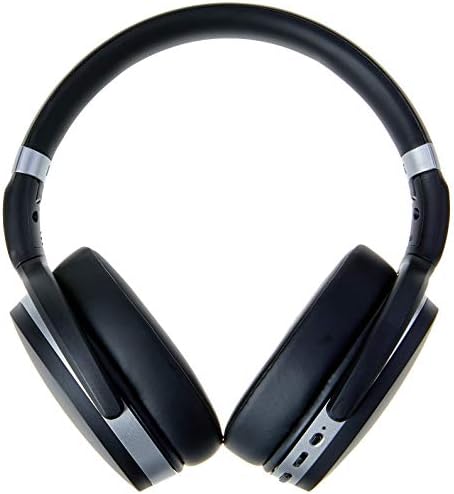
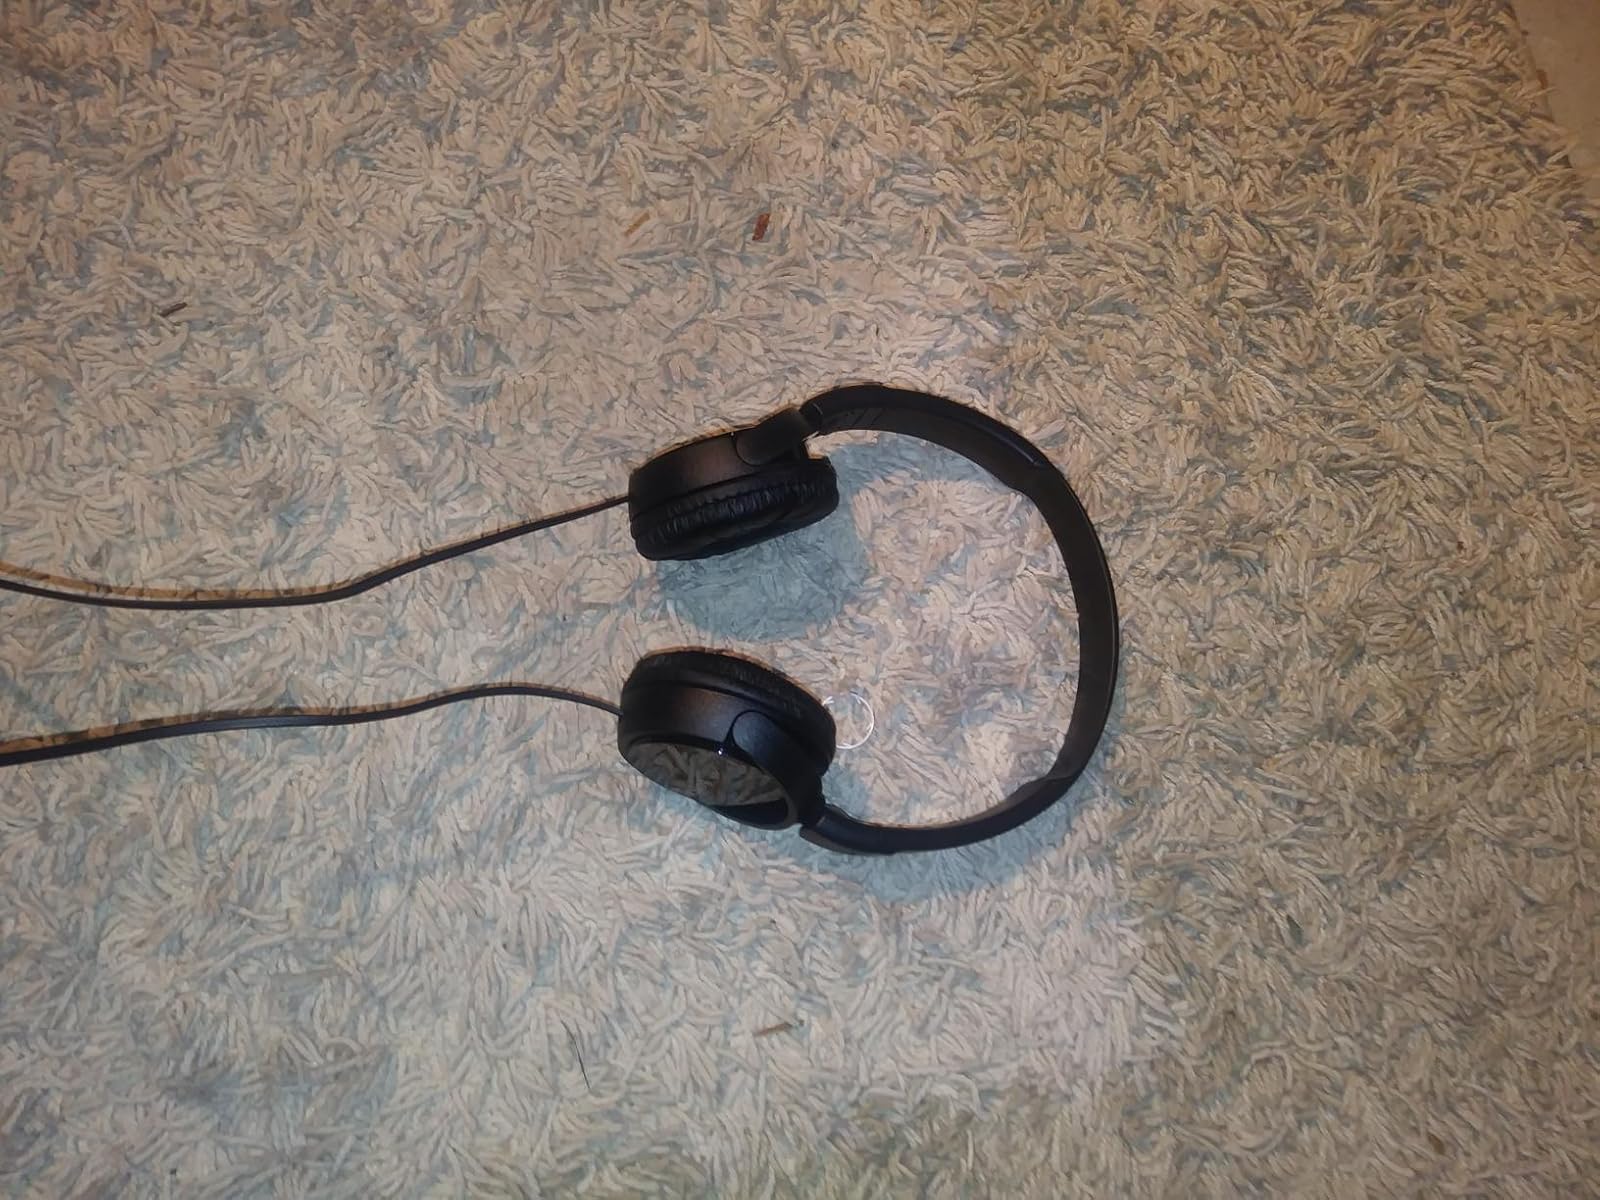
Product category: headphones
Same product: no